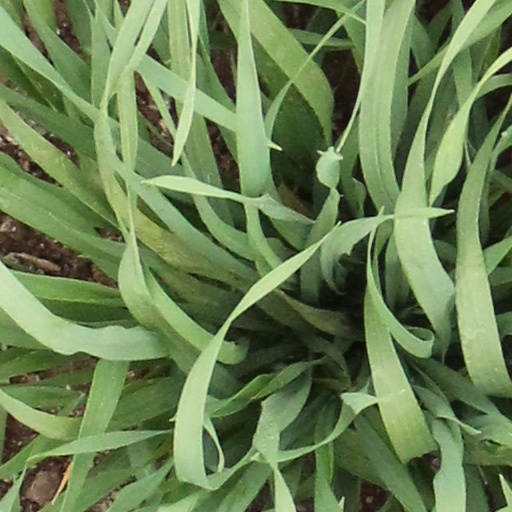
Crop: wheat